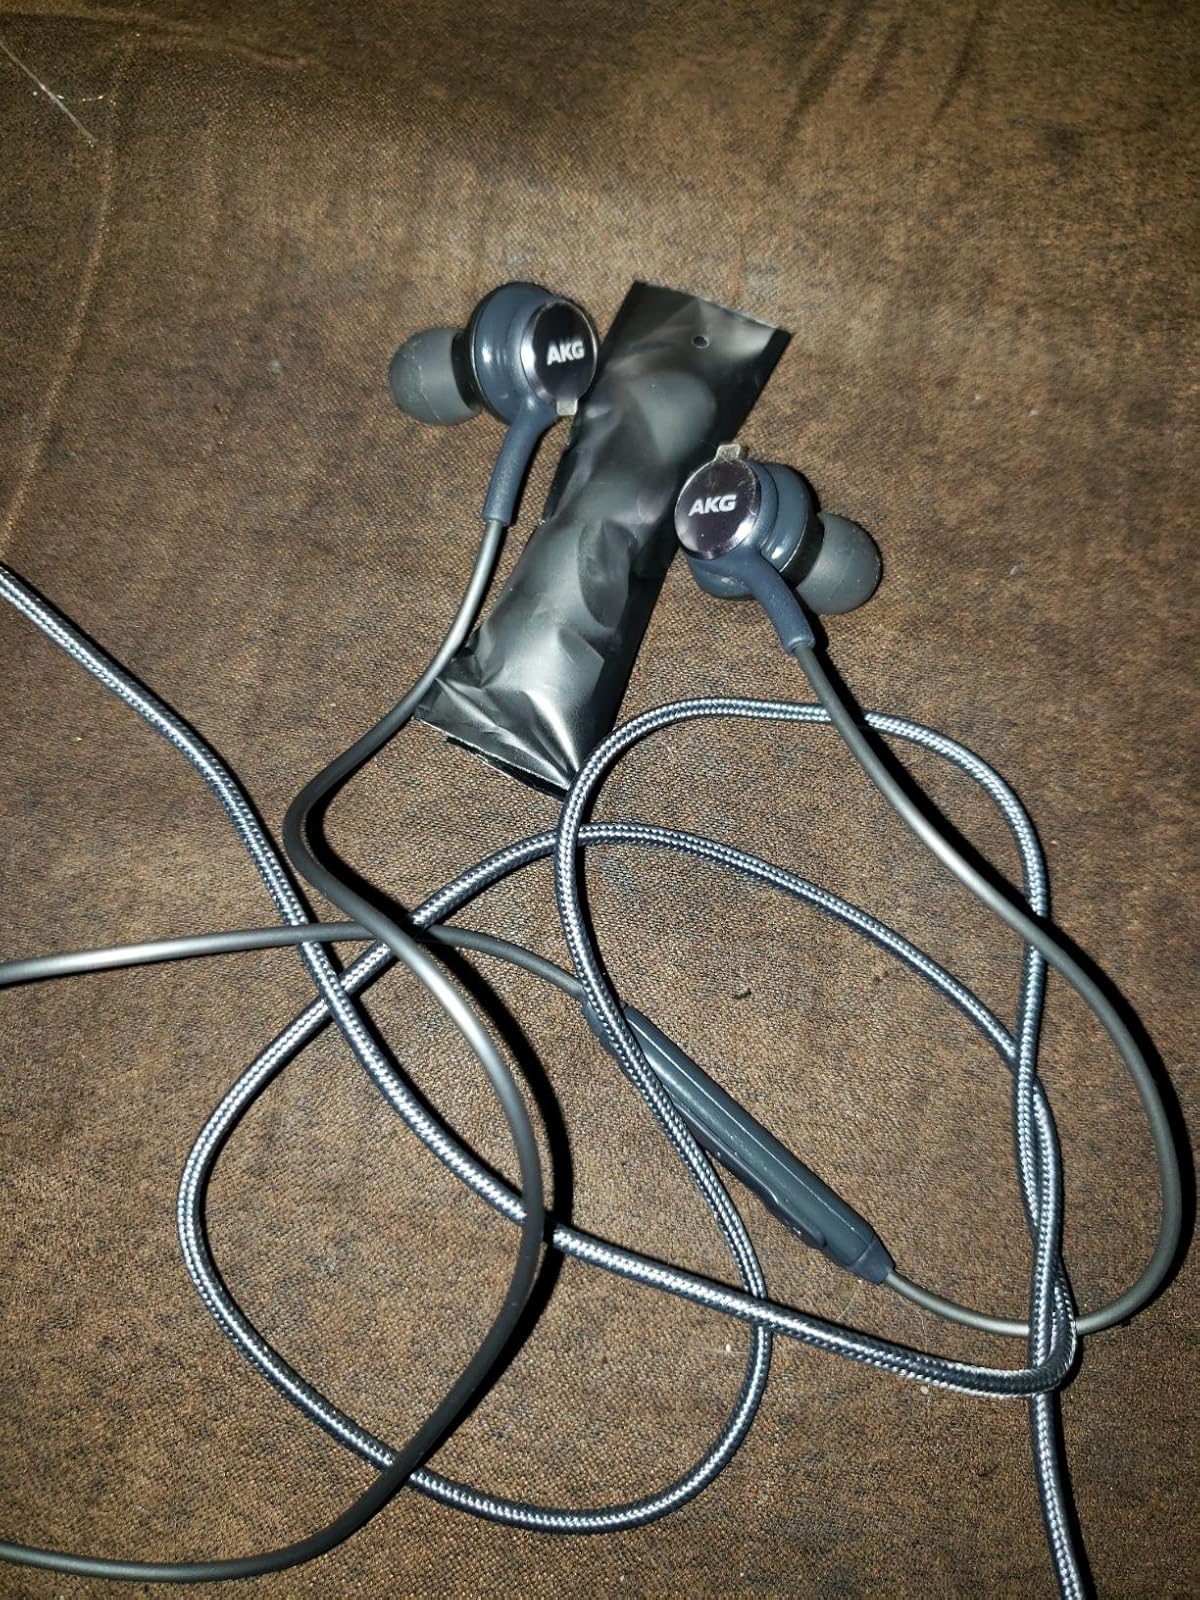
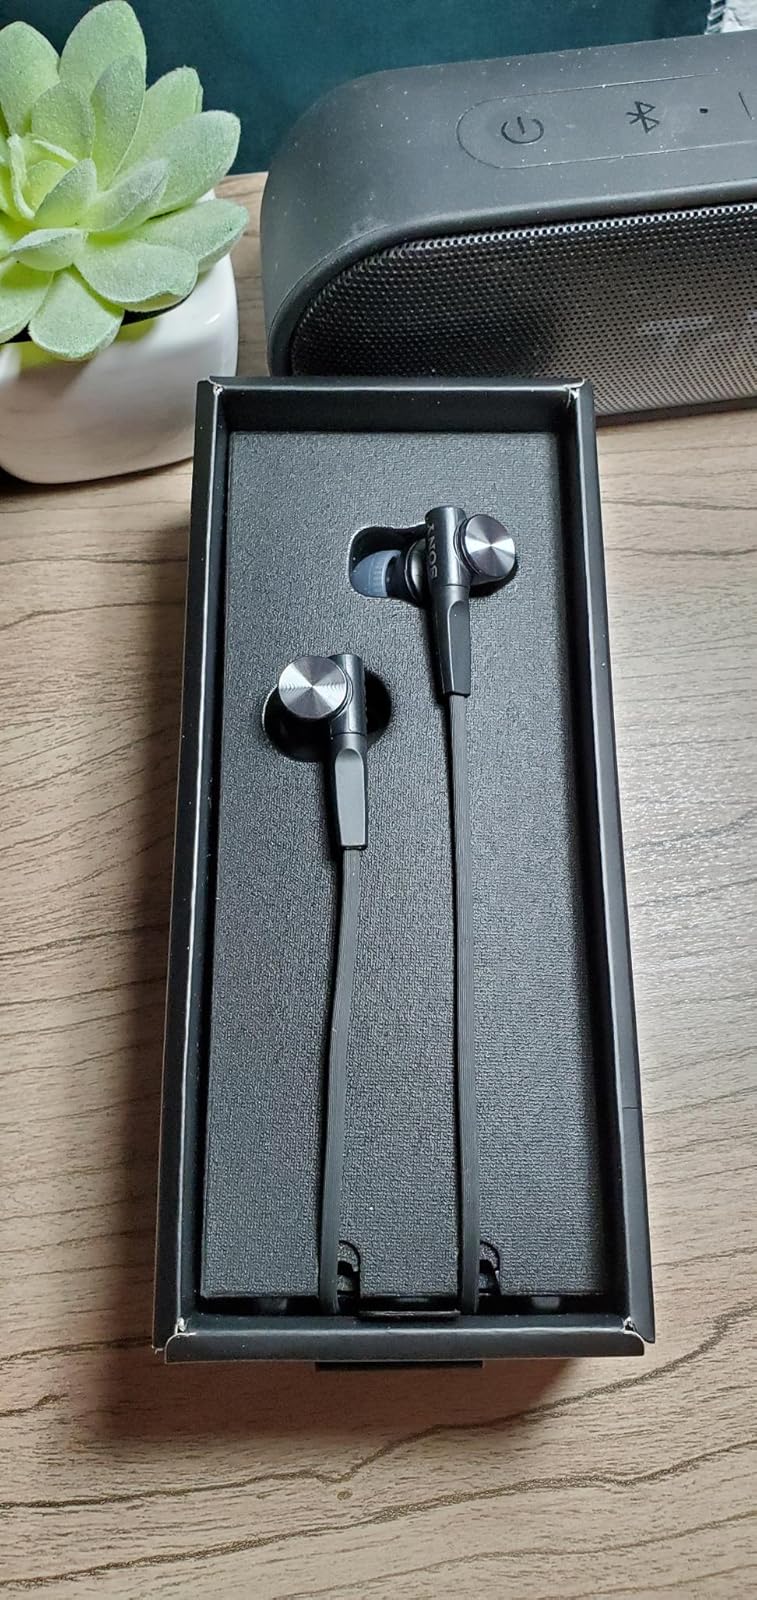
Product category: headphones
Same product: no